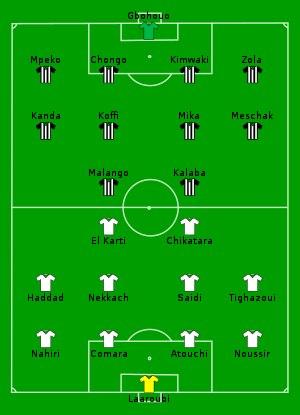
Le Tout Puissant Mazembe est un club de football congolais basé à Lubumbashi et fondé en 1939. Depuis 1997, le président du club est Moise Katumbi, riche homme d'affaires et homme politique congolais.